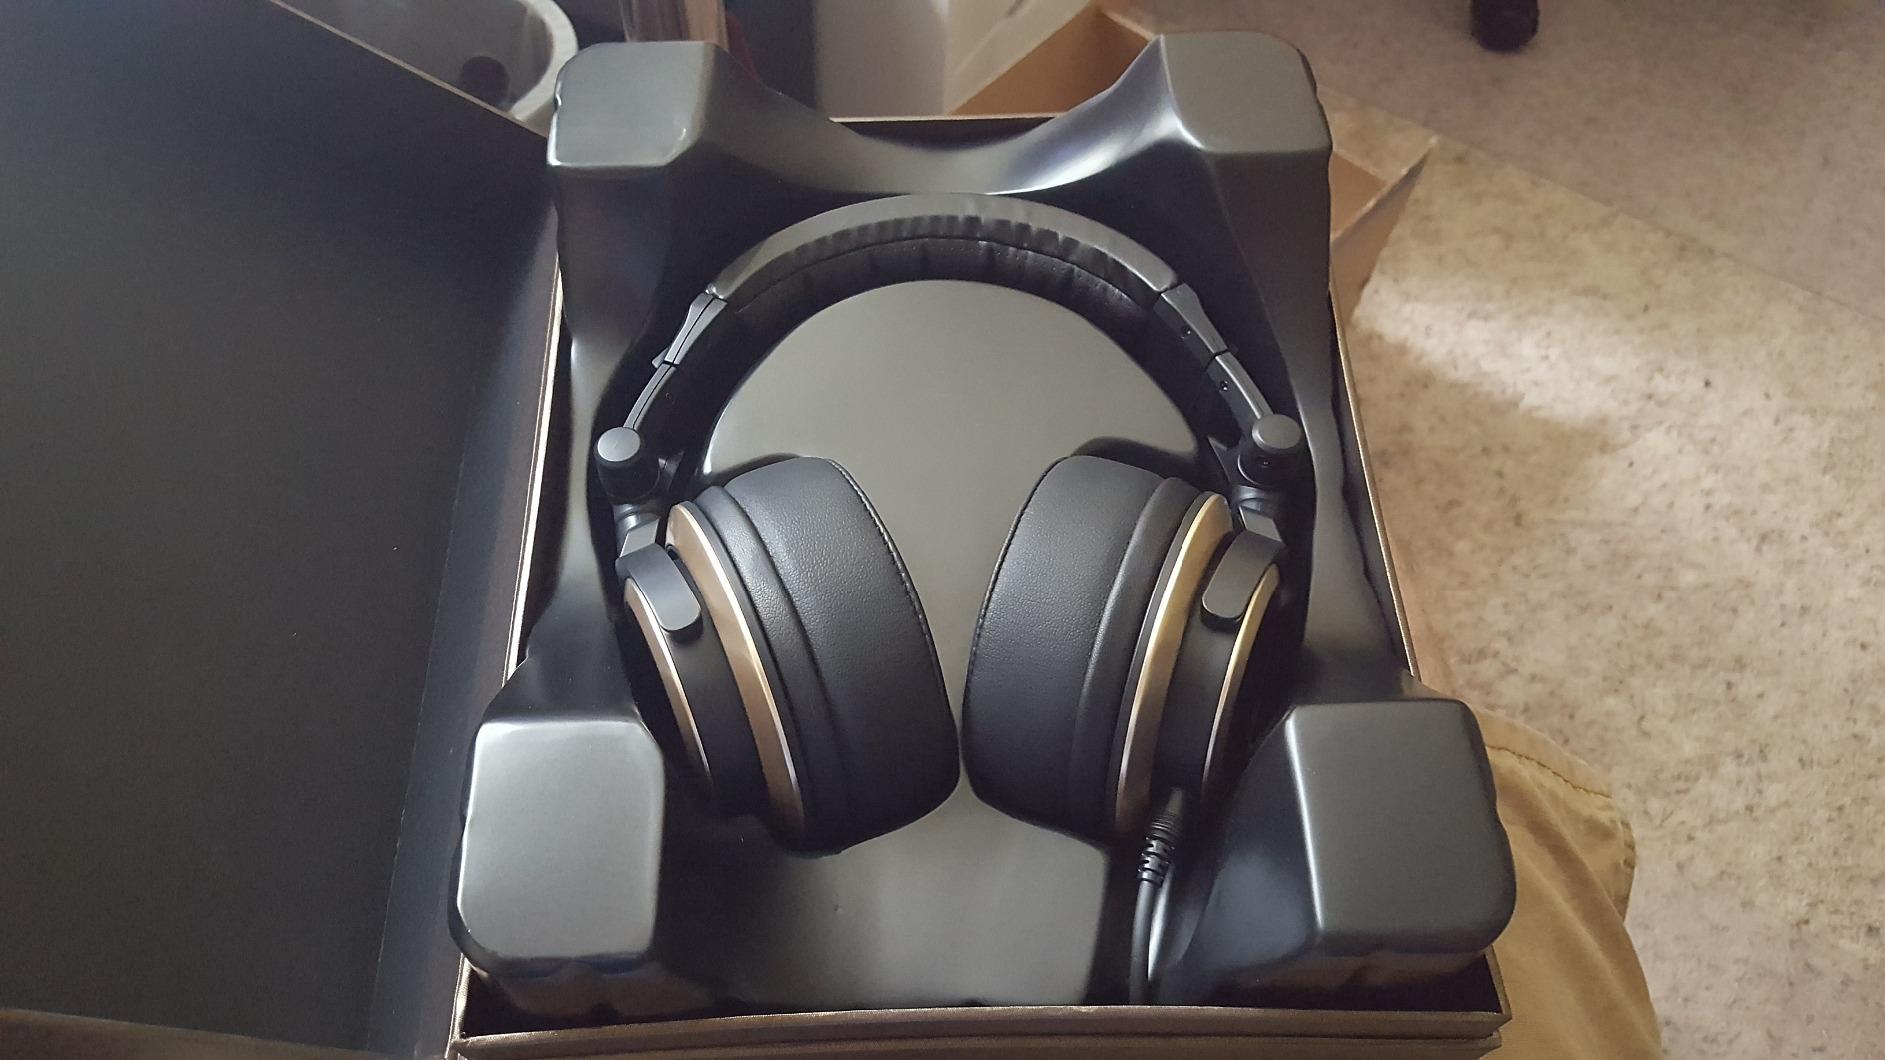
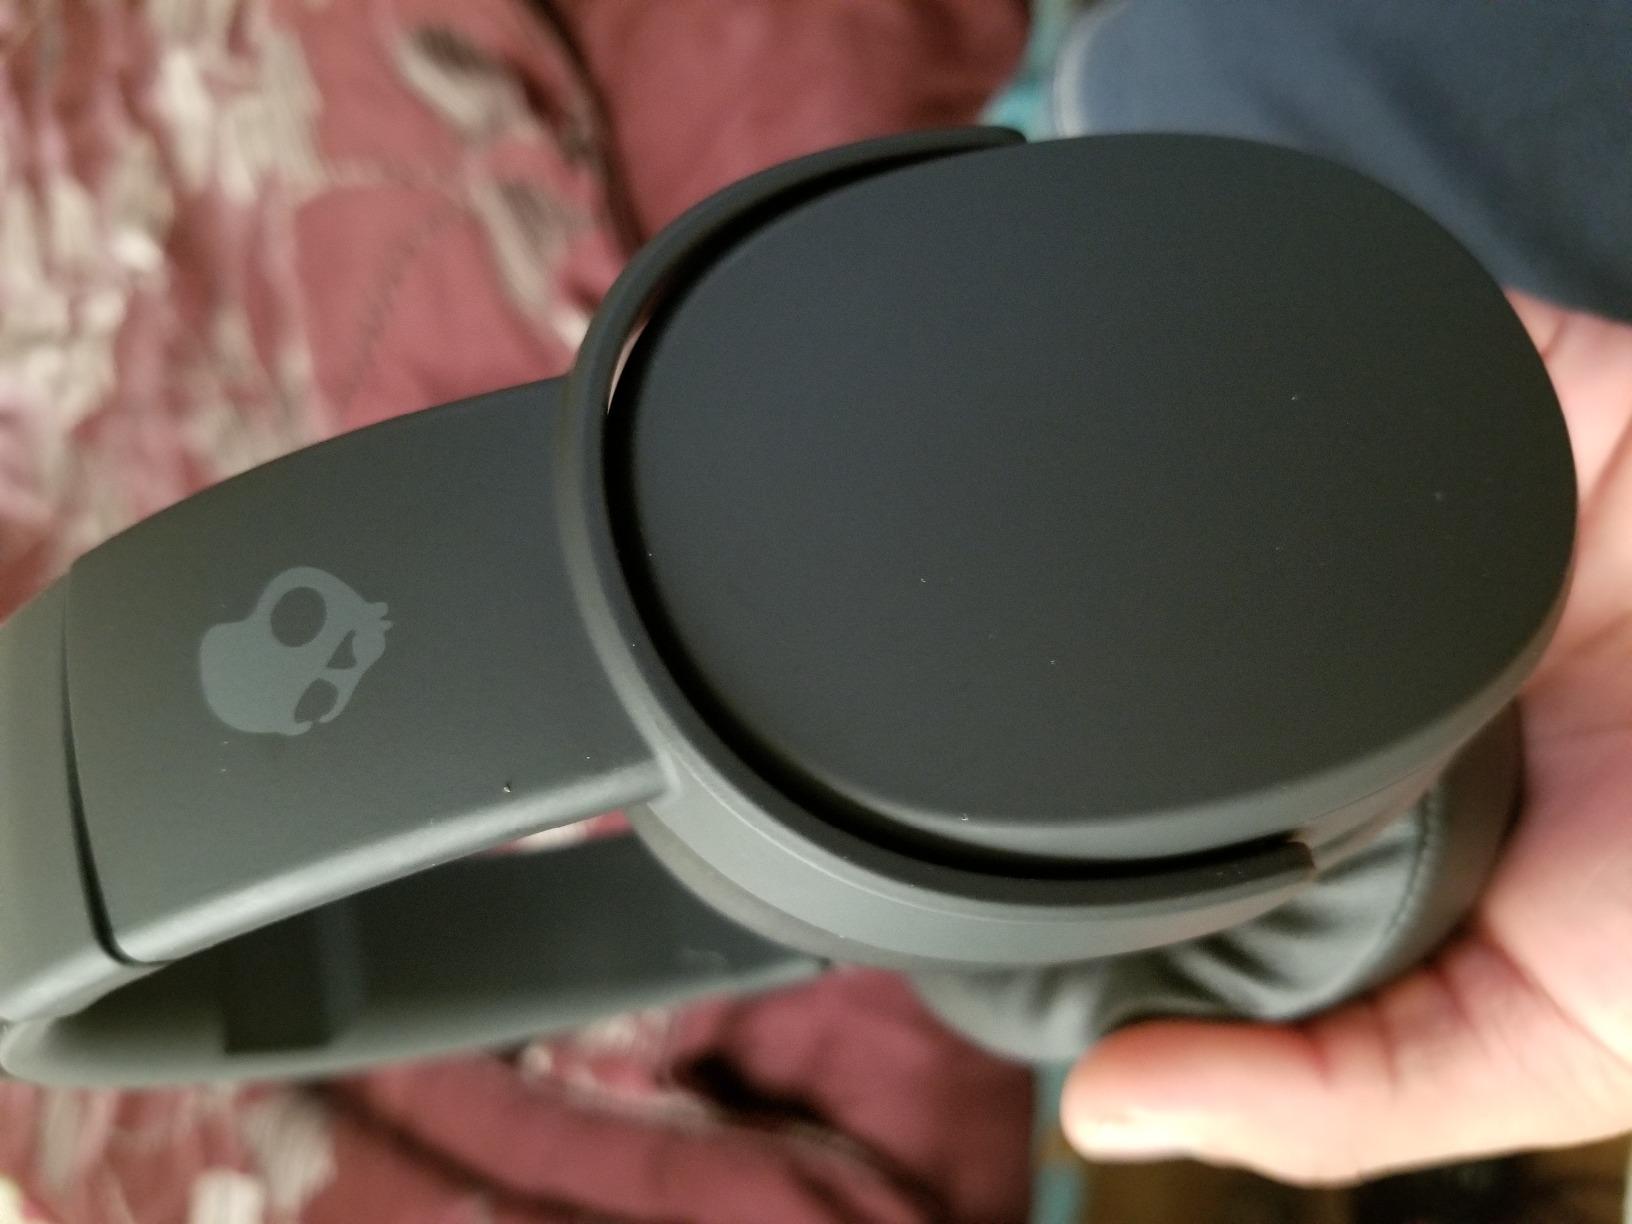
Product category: headphones
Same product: no